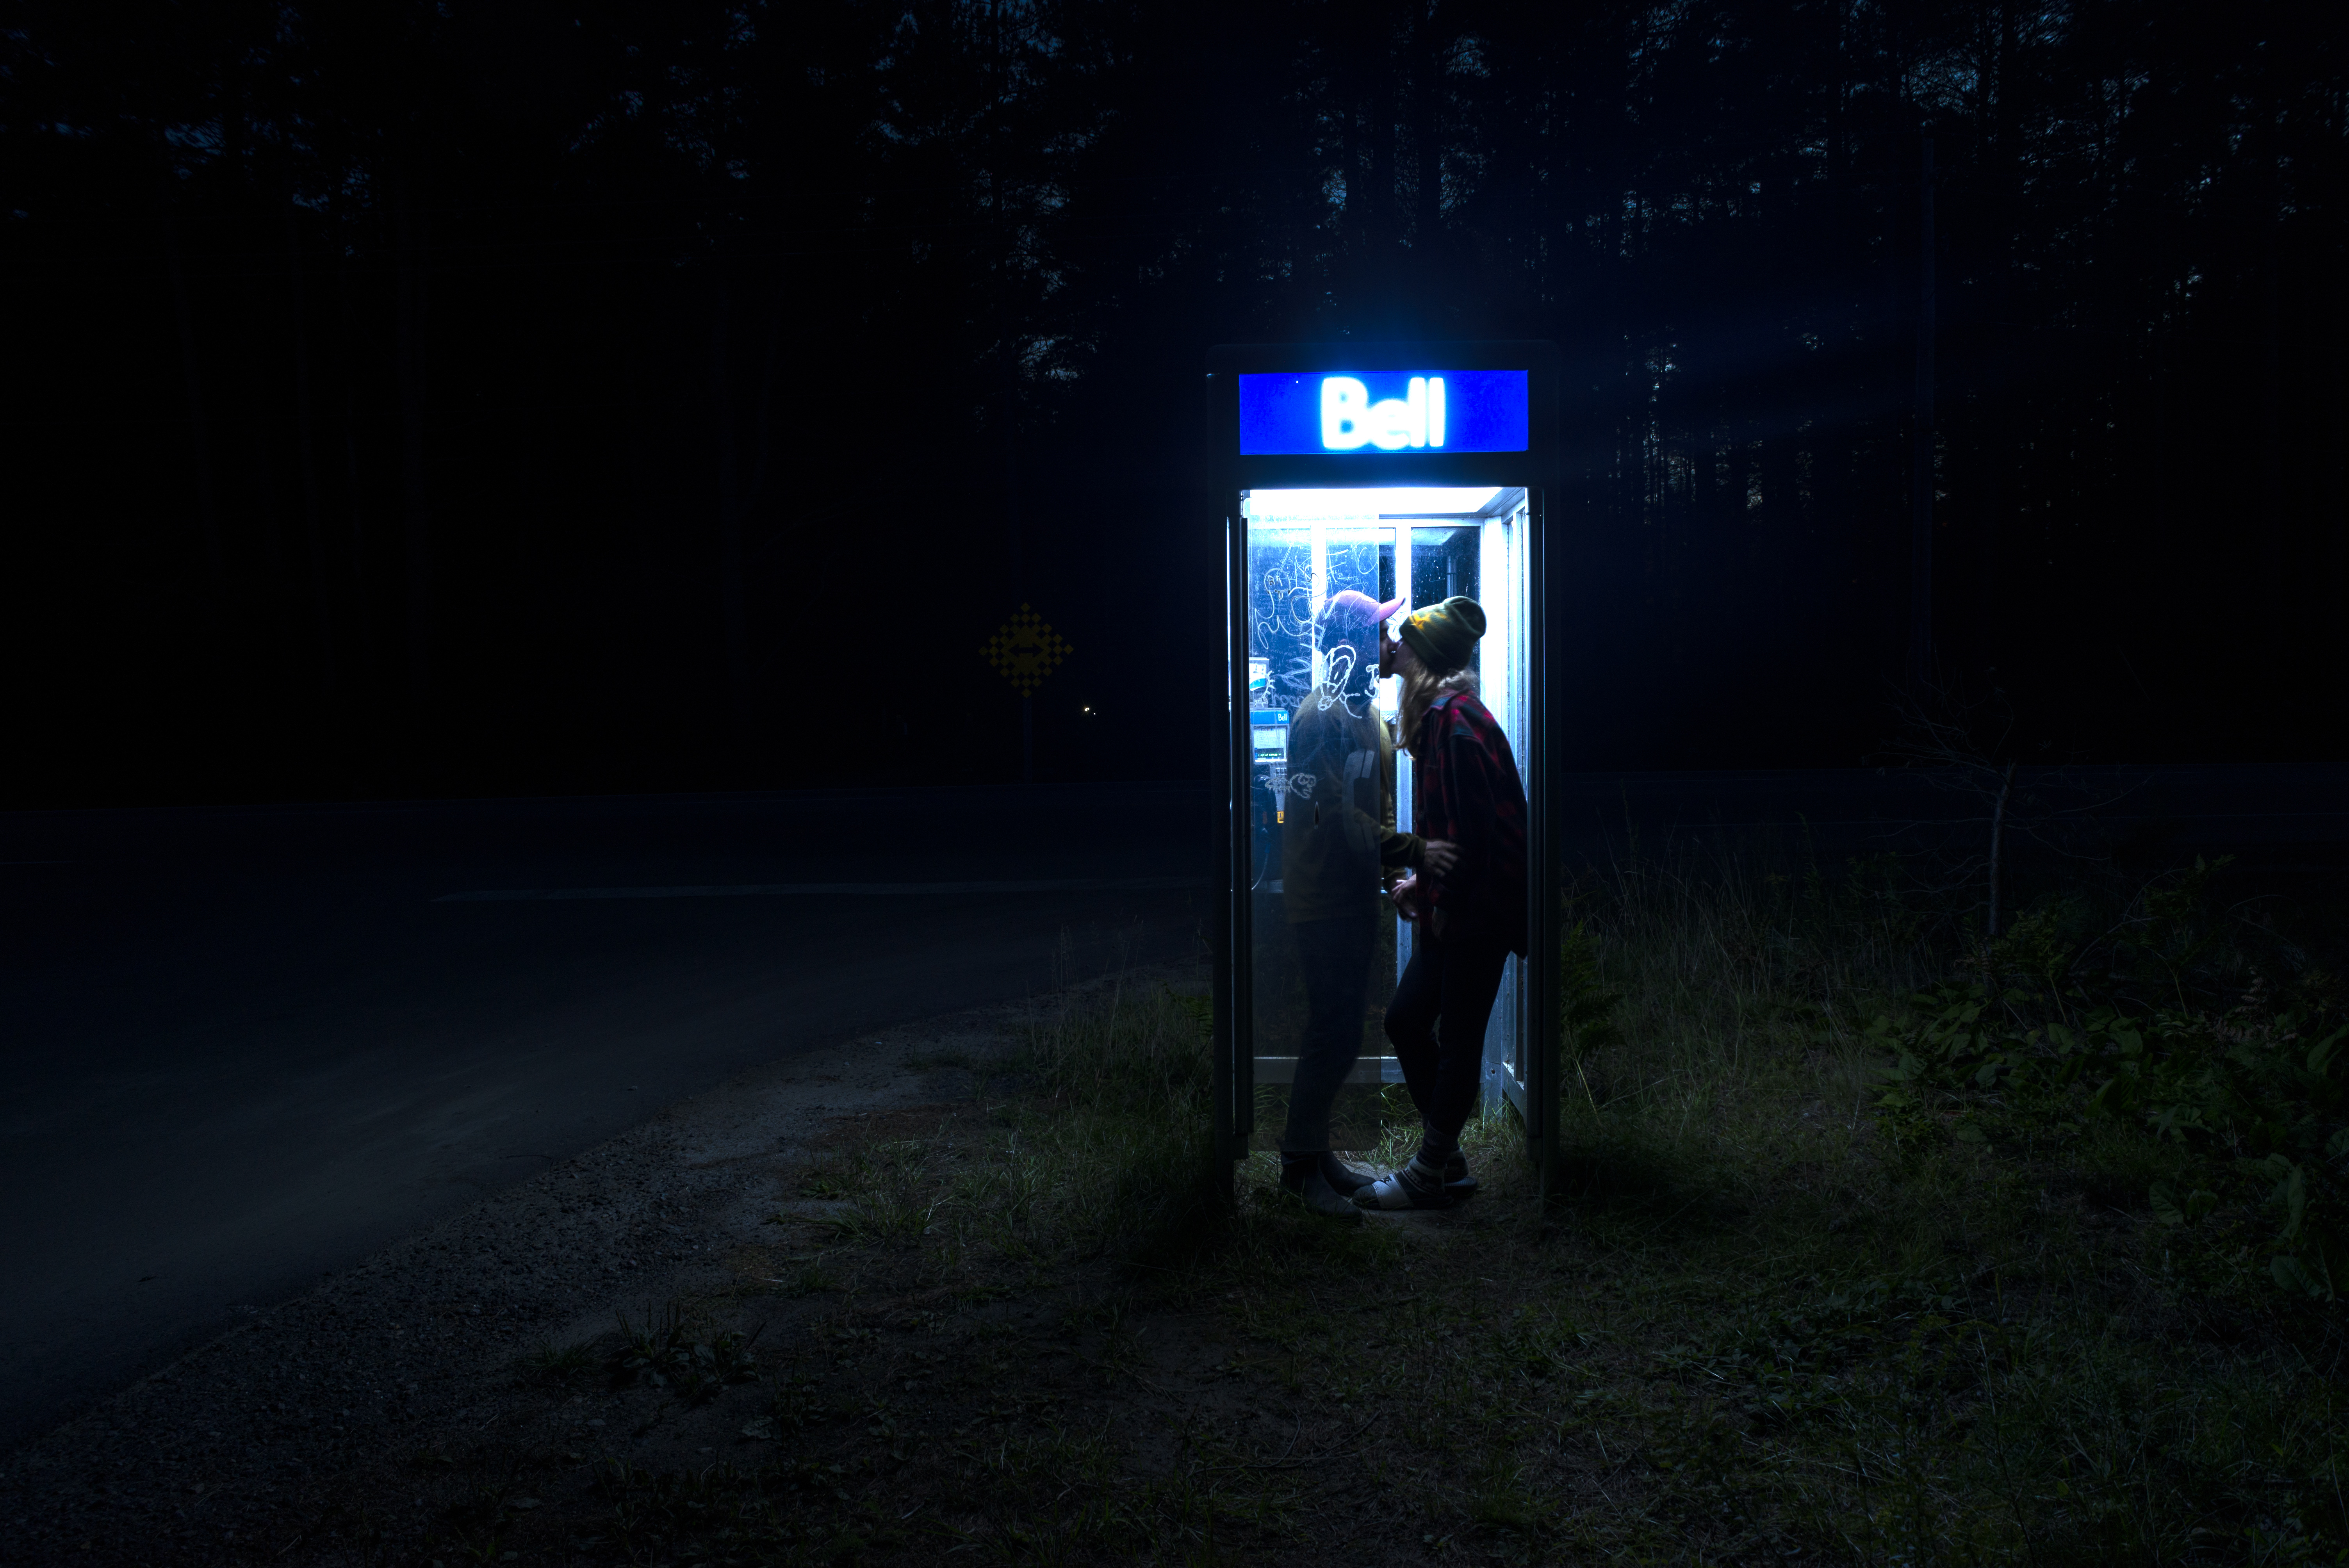
automotive lighting, flash photography, road surface, grass, electric blue, asphalt, midnight, road, darkness, grassland, landscape, shadow, night, tree, lens flare, recreation, trail, evening, light fixture, pedestrian, symmetry, forest, sign